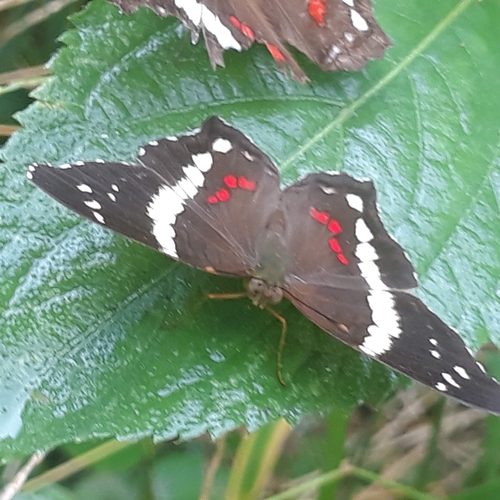
Scientific name: Anartia fatima
Common name: Banded peacock
Family: Nymphalidae
Order: Lepidoptera
Pollinator type: Primary pollinator
Habitat: Open areas and gardens
Geographic range: South America
Conservation status: Least Concern